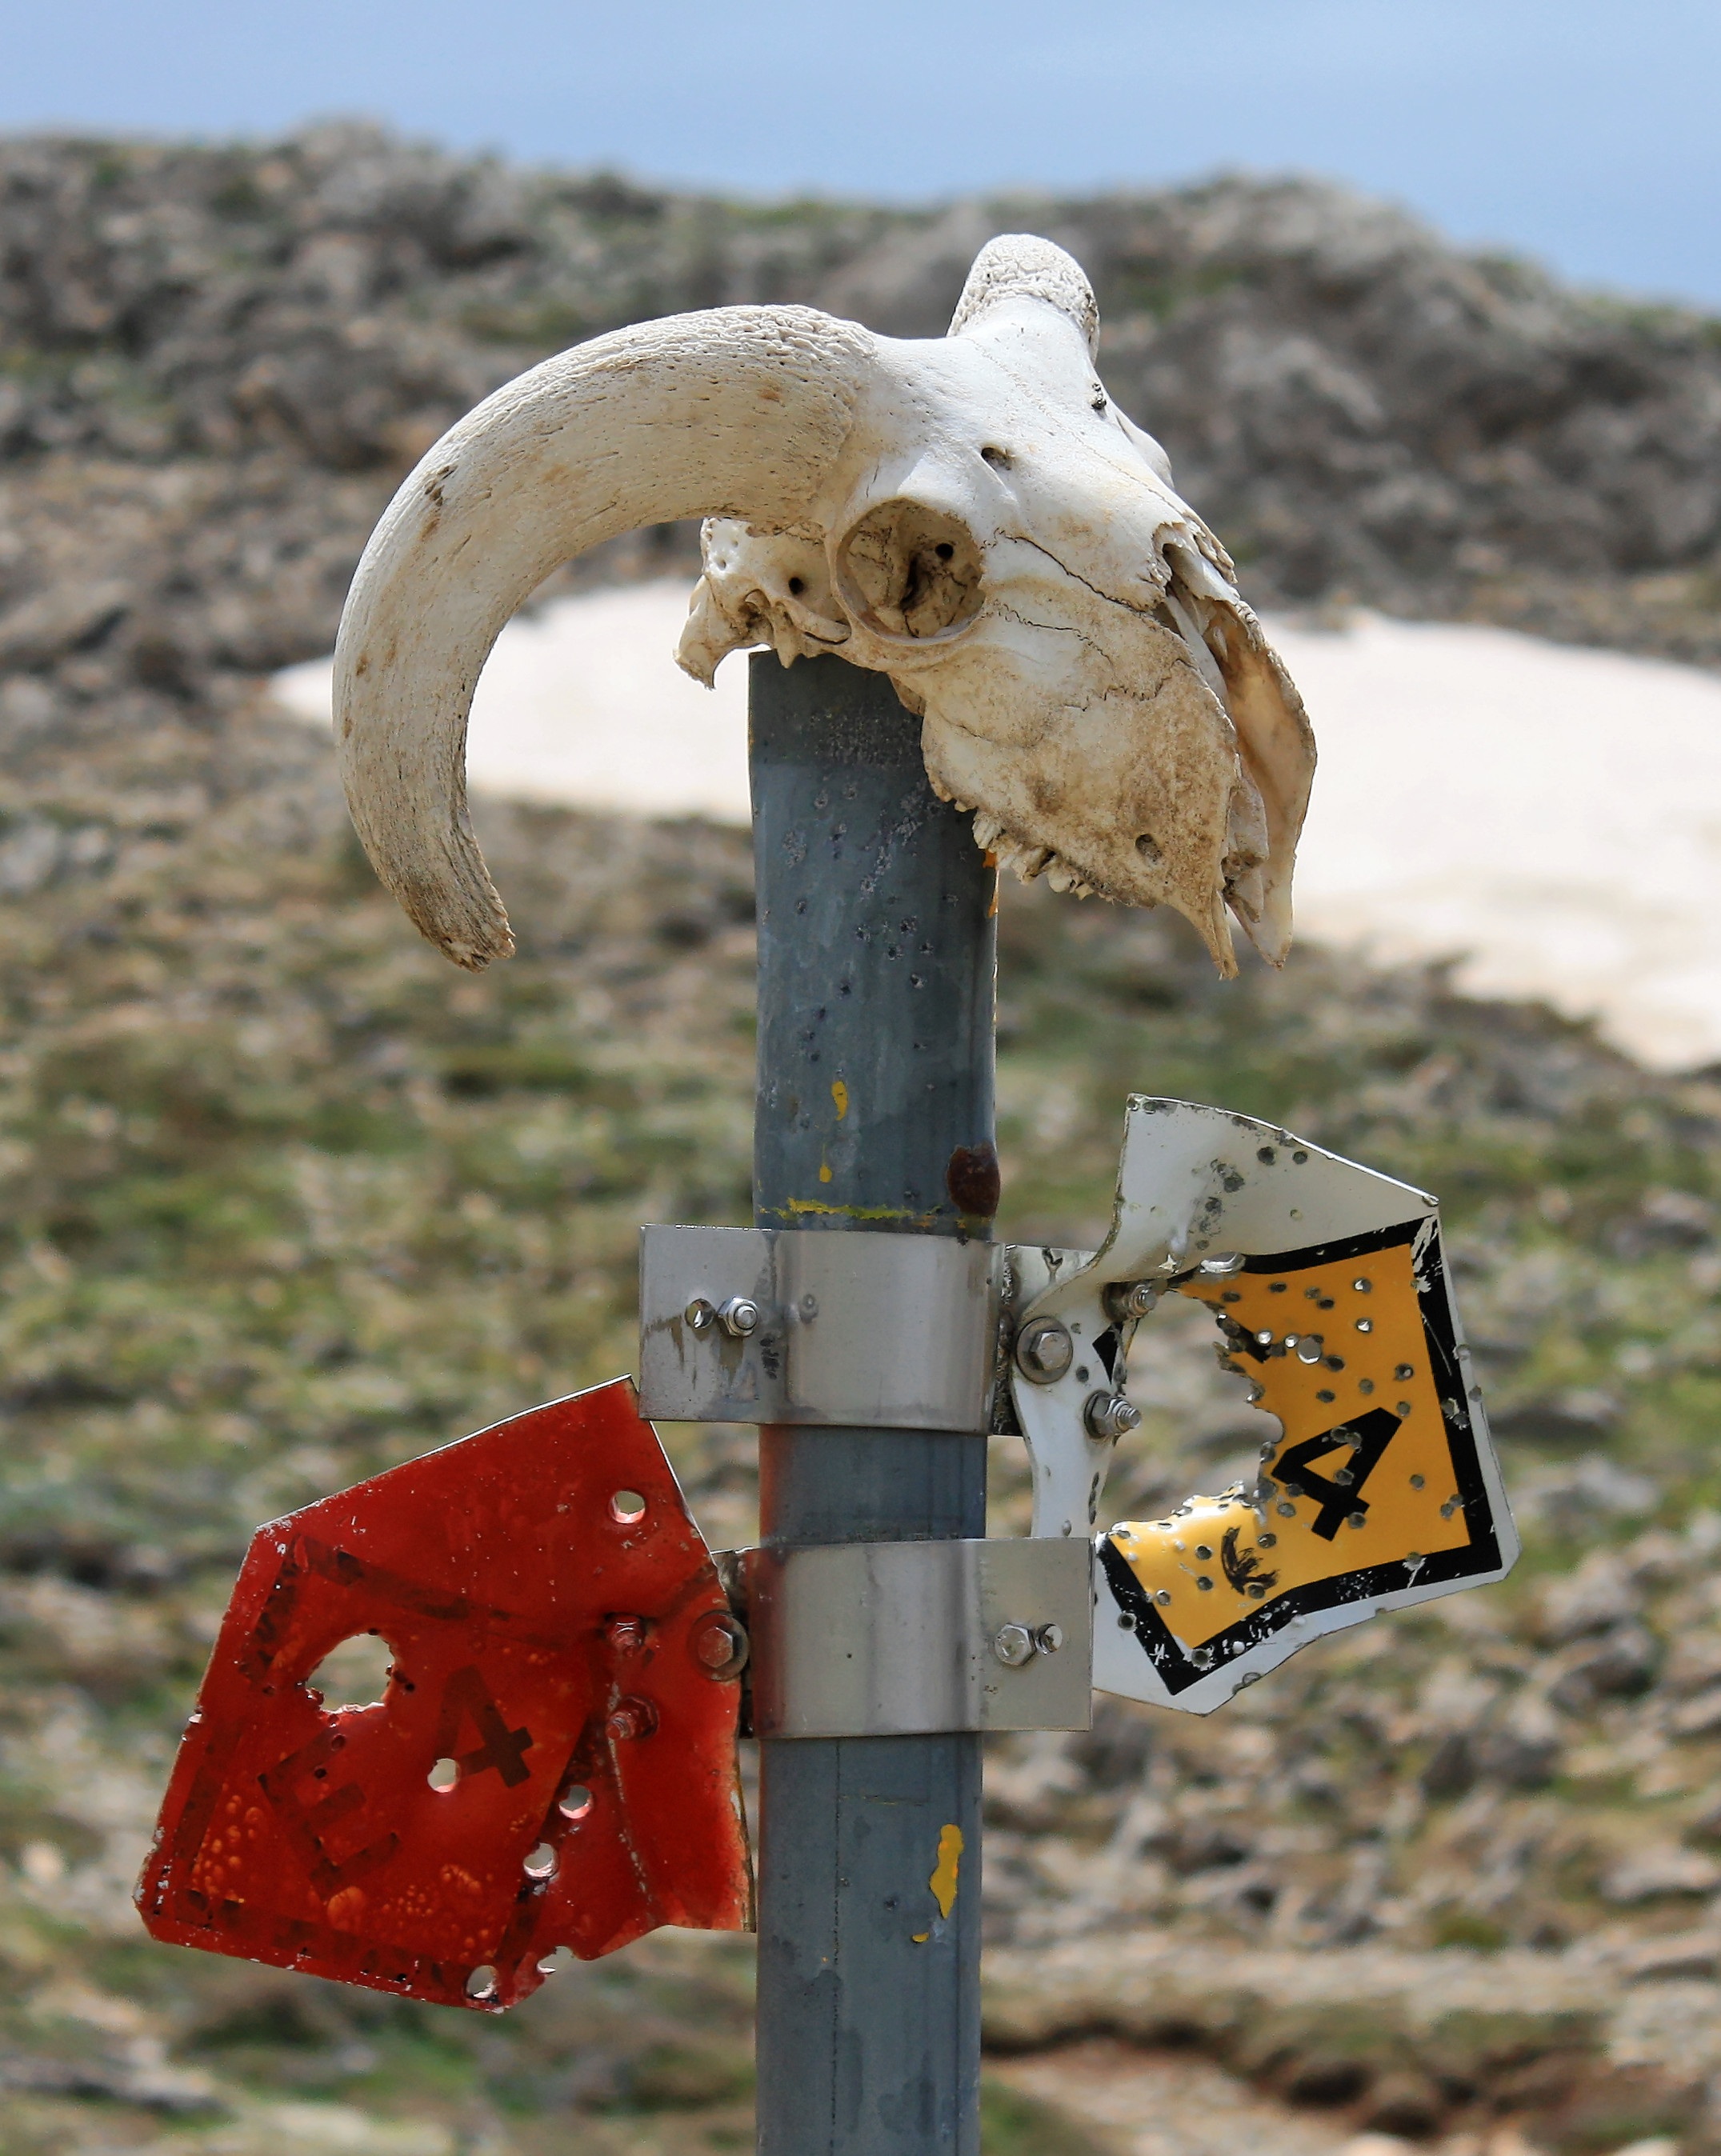
sculpture, mountains, greece, directory, crete, macabre, lefka ori, migratory shield, european long distance footpath e4